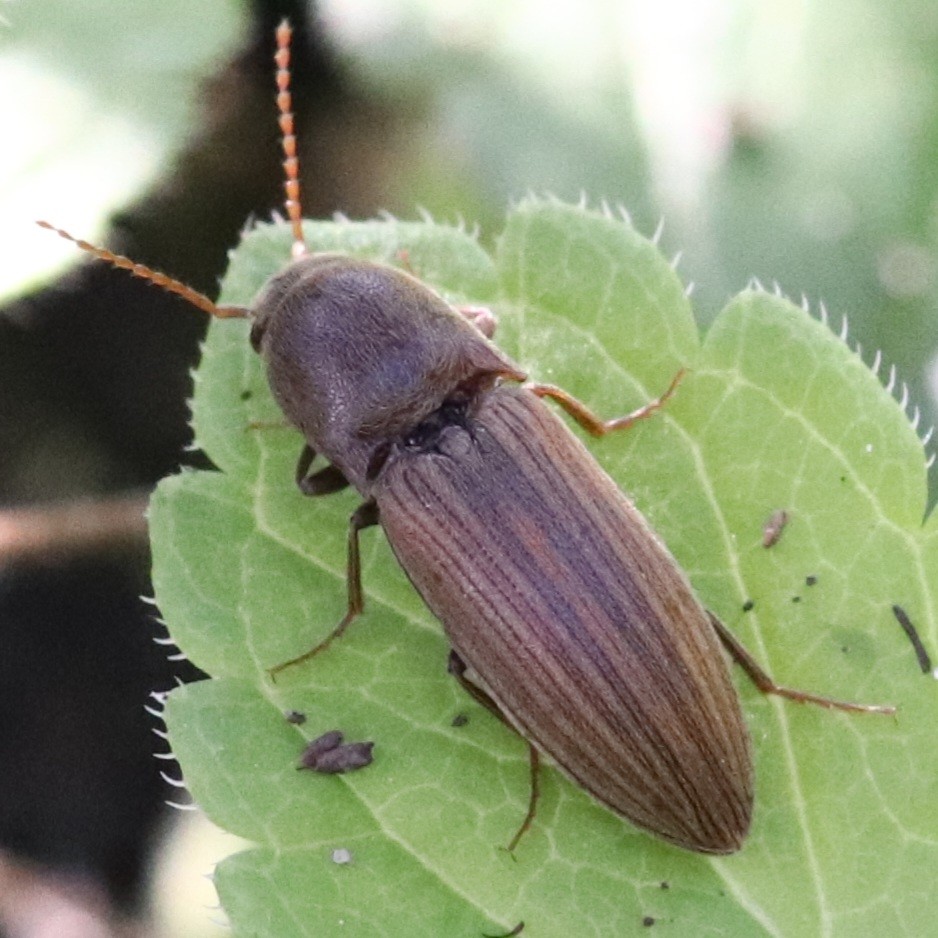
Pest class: clickbeetles_wireworms